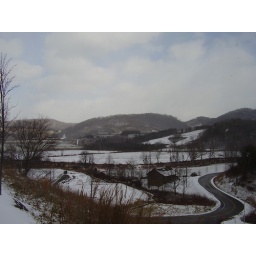
This is looking over the fence right next to my apartment building